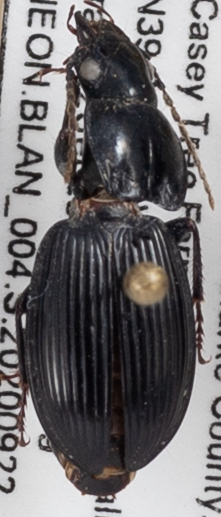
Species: Pterostichus stygicus
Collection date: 2020-09-22
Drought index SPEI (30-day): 0.646
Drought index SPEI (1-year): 0.376
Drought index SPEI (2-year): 1.106